Cisternoni of Livorno

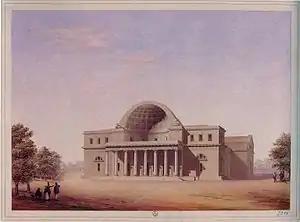
"La Gran Cisterna" at Livorno designed by Pasquale Poccianti.

The Cisternoni of Livorno are a series of three large buildings in the neoclassical style at Livorno, in Tuscany, Italy. They were constructed between 1829 and 1848 as part of a complex of purification plants and storage tanks to the Leopoldino aqueduct; a fourth "cisternone" planned at Castellaccia was never built. The "cisternoni", literally "great cisterns", provided Livorno — a city that is still today one of the principal ports of the Mediterranean — with fresh and, more importantly, clean water throughout the 19th and 20th centuries.